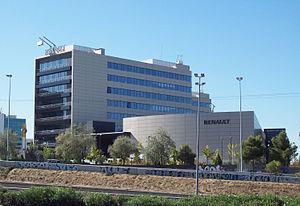
Le groupe Renault [ʁəno] est un constructeur automobile français. Il est lié aux constructeurs japonais Nissan depuis 1999 et Mitsubishi depuis 2017, à travers l'alliance Renault-Nissan-Mitsubishi qui est, au premier semestre 2017, le premier constructeur automobile mondial. Le groupe Renault possède des usines et filiales à travers le monde entier. Fondée par les frères Louis, Marcel et Fernand Renault en 1899, l'entreprise joue, lors de la Première Guerre mondiale, un rôle essentiel. Elle se distingue ensuite rapidement par ses innovations, en profitant de l'engouement pour la voiture des « années folles » et produit alors des véhicules « haut de gamme ».